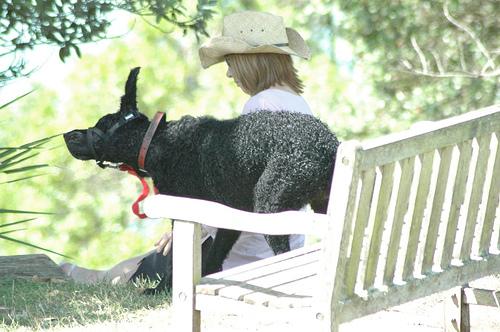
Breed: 202-n000028-curly_coated_retriever